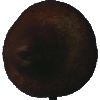
Label: pear_kaiser